Simnas

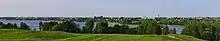
Simnas along Giluitis lake.

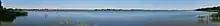
Simnas lake

Simnas started as a hunting hut for the Grand Duke of Lithuania in a strategic place where a river flows into a lake. Gradually the living place around the hut turned to an estate. Wigand of Marburg, a German chronicler, describes Lithuanians victory under the leadership of Grand Duke Vytautas against Crusades in Simnas (Samenike in chronicle) near the lake in 1382. In Lithuanian chronicle Simnas name first time mentioned in the Grand Duke of Lithuania Alexander Jagiellon writings in 1494 as a manor with peasants. Simnas name origin is unclear and remains a mystery. There is no other similar or analogic name in the Baltic language. Some local lore says that two giants - Simas and Sinas - lived around the place and after their death half the name of each was added together to create the current town name. Another version of the name is the corruption of the human name Simonas. But most historians believe that the name origin is hydronym, taken from a lake's name where the hunting hut stood.